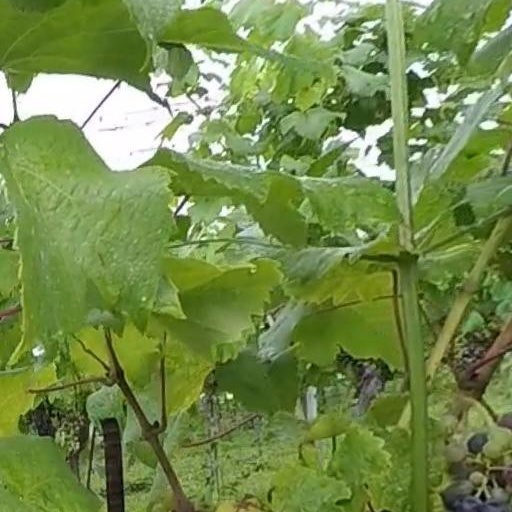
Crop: grape